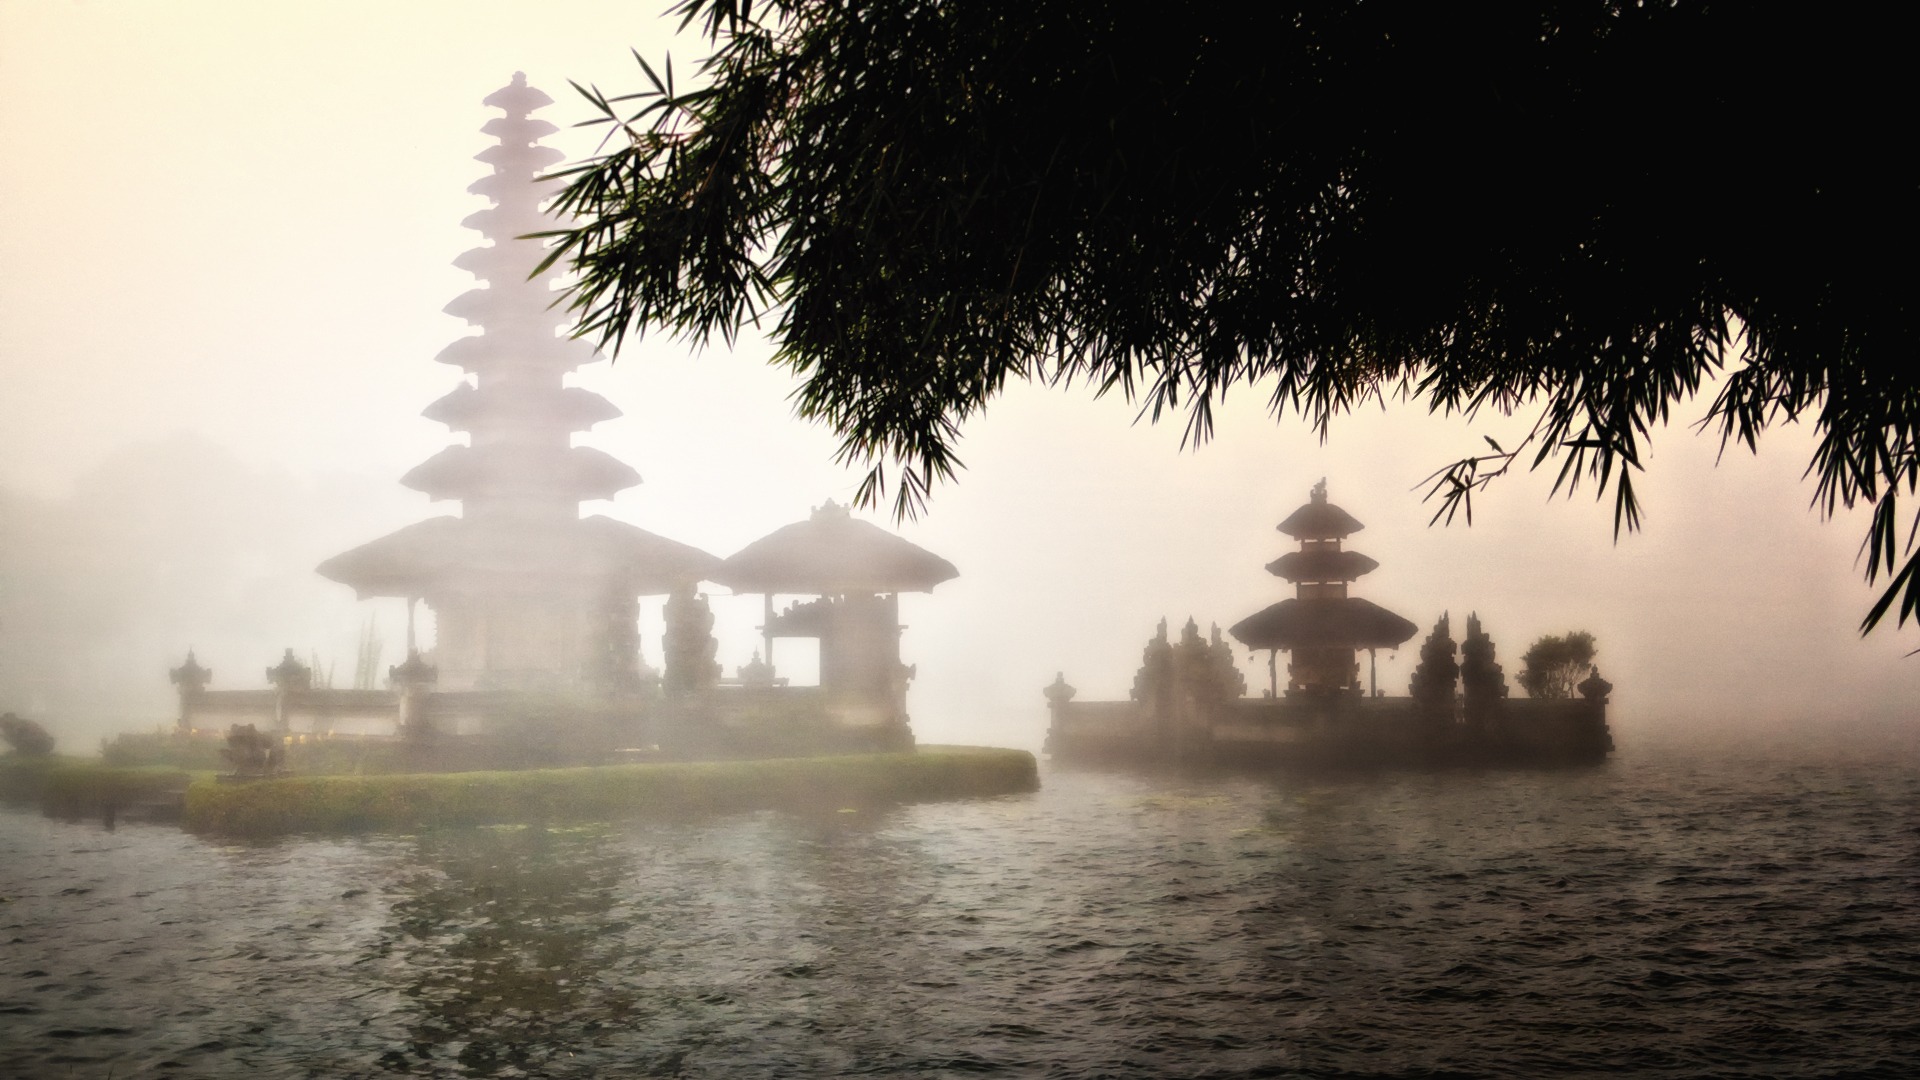
tree, water, horizon, cloud, fog, sunrise, sunset, mist, sunlight, morning, lake, dawn, travel, dusk, evening, reflection, weather, holiday, temple, bali, screenshot, atmospheric phenomenon, computer wallpaper